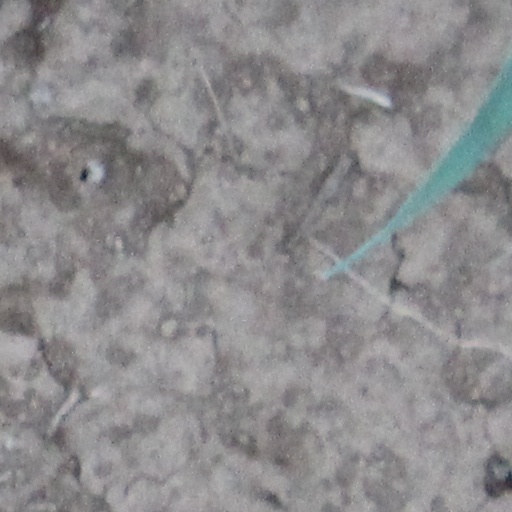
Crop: wheat